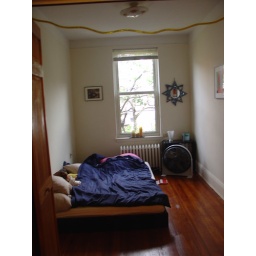
Bedroom in my new place -- note the fantastic wooden floor - polished with my own hands!